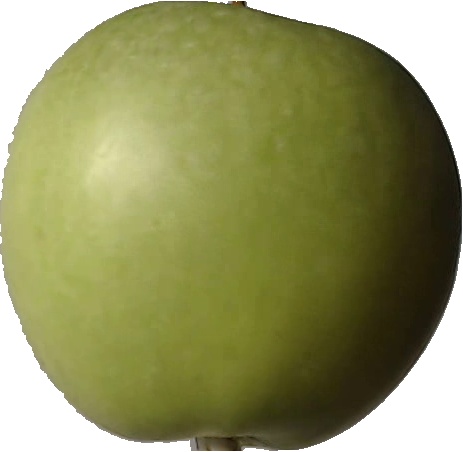
Label: apple_granny_smith_1